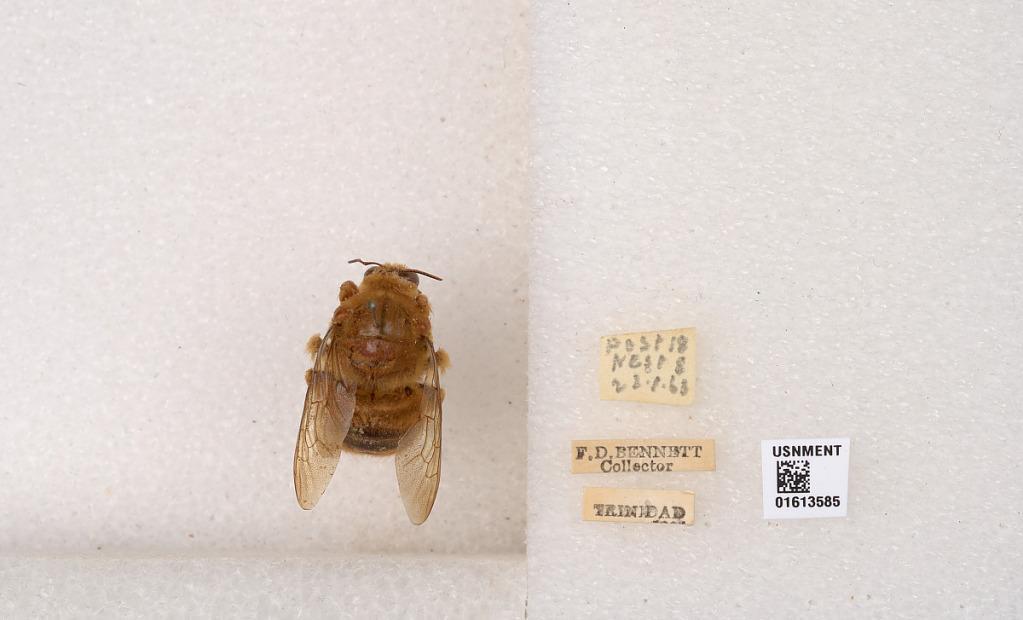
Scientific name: Xylocopa (Neoxylocopa) sp.
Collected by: F. Bennett
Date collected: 1963-1-23
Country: Trinidad
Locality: Trinidad